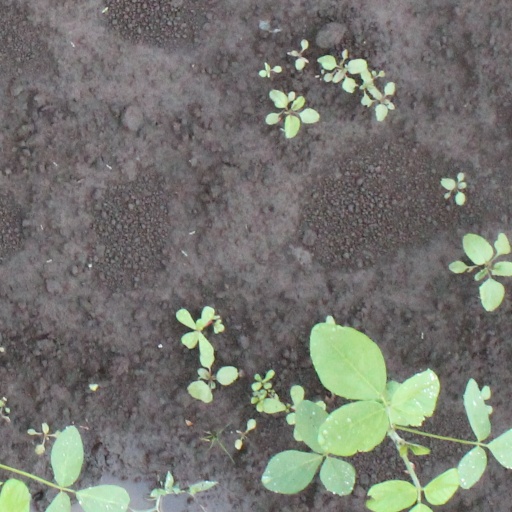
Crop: soybean